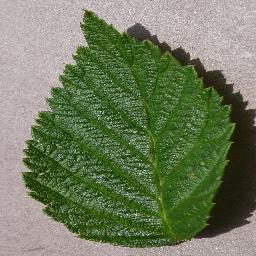
Label: Raspberry___healthy